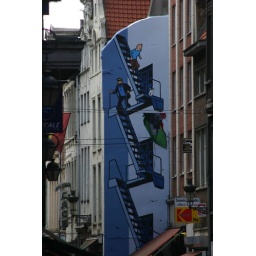
This is a neat wall in Belgium. Turned to look down a street and this is what I saw.